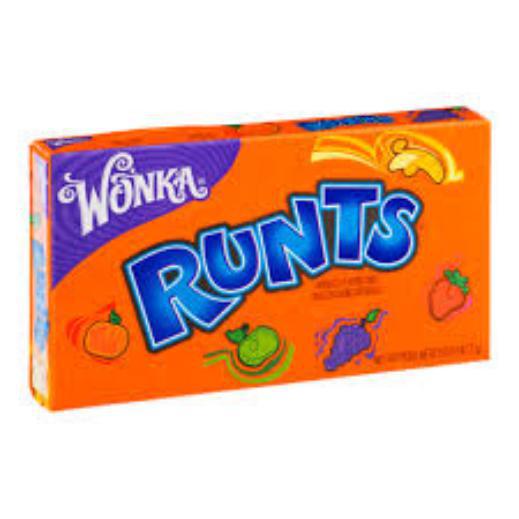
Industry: Food